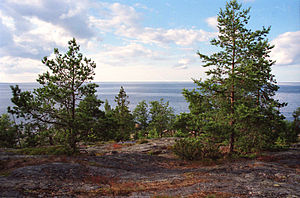
Tierps kommun / Billeder
Tierp kommune ligger i landskapet Uppland i det svenske län Uppsala län. Kommunens administrationcenter ligger i byen Tierp.